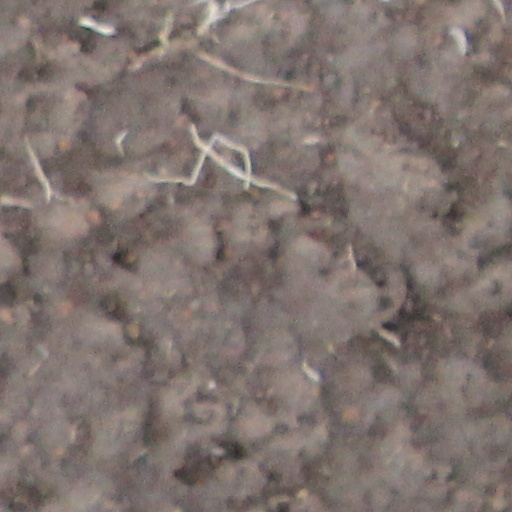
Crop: wheat